Swords and Sorcery

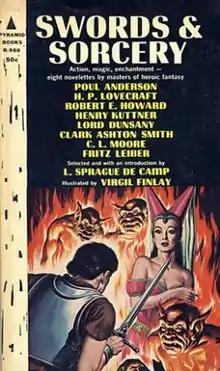
Cover of the first edition.

Swords and Sorcery is an anthology of fantasy short stories in the sword and sorcery subgenre, edited by L. Sprague de Camp and illustrated by Virgil Finlay. It was first published in paperback by Pyramid Books in 1963, but most of the stories were originally from 1930s pulp magazines. This was first sword and sorcery anthology ever assembled, and was followed by three additional such anthologies edited by de Camp. It has also been translated into German.